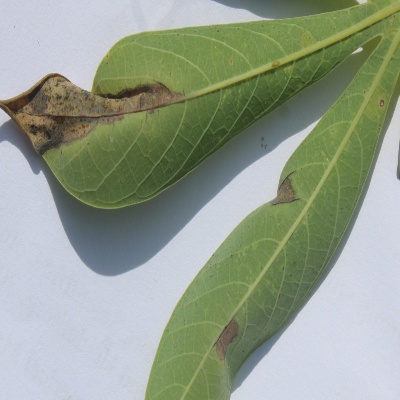
Crop: Cassava
Condition: bacterial blight